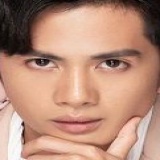
ca sĩ Sĩ Thanh